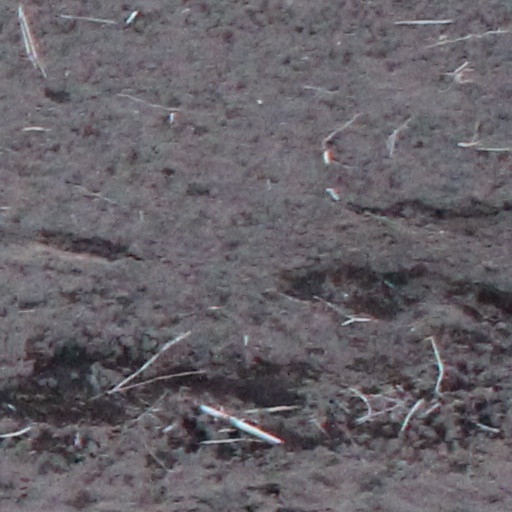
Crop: wheat